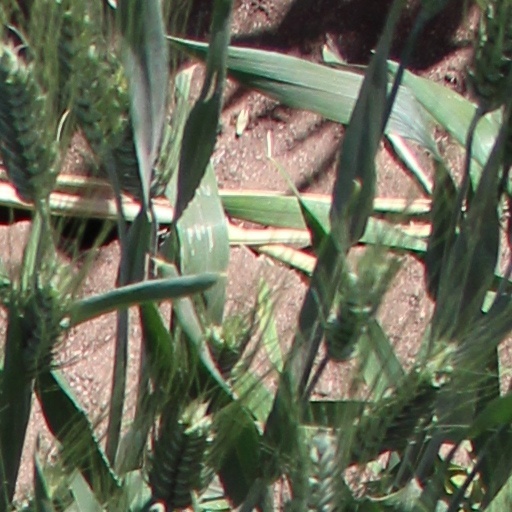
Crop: wheat